Environmental racism in Central and Eastern Europe

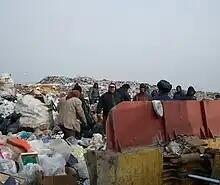
Romani workers at Yambol Landfill, Bulgaria.

According to K. Harper et al., "in the case of Roma in CEE [Central and Eastern Europe], spaces inhabited by low-income Roma have come to be 'racialized' during the post-socialist era, intensifying patterns of environmental exclusion along ethnic lines". Romani peoples have inhabited Central and Eastern Europe for six hundred years and have traditionally worked or been employed as agricultural day laborers, musicians, tinsmiths (tinkers), and blacksmiths. In the words of K. Harper et al.,